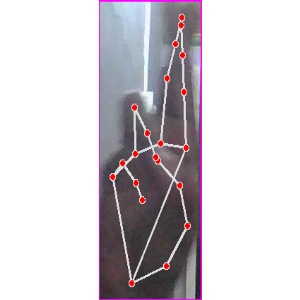
अक्षर: र